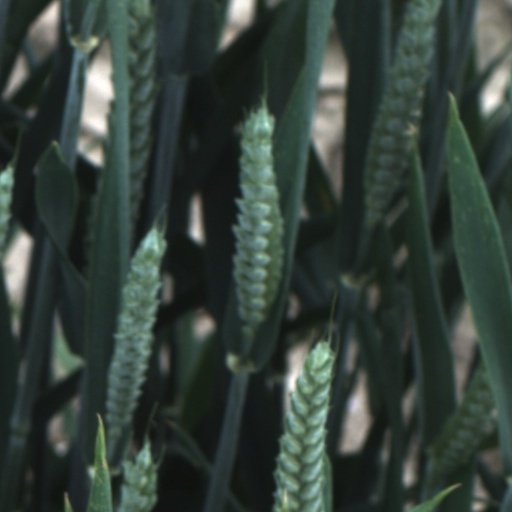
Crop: wheat